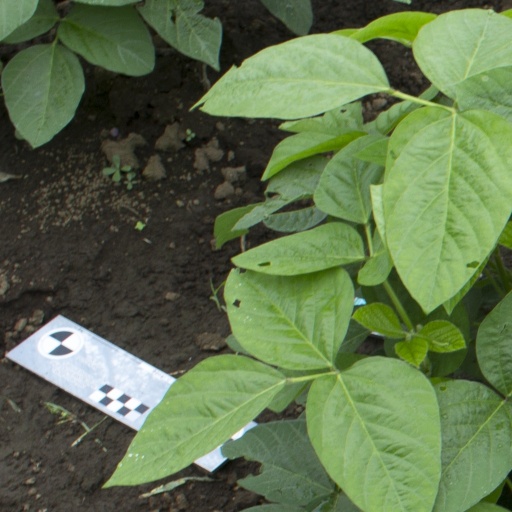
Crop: soybean